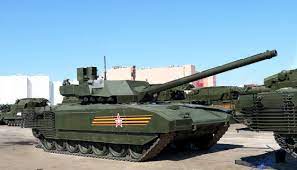
Label: Tank